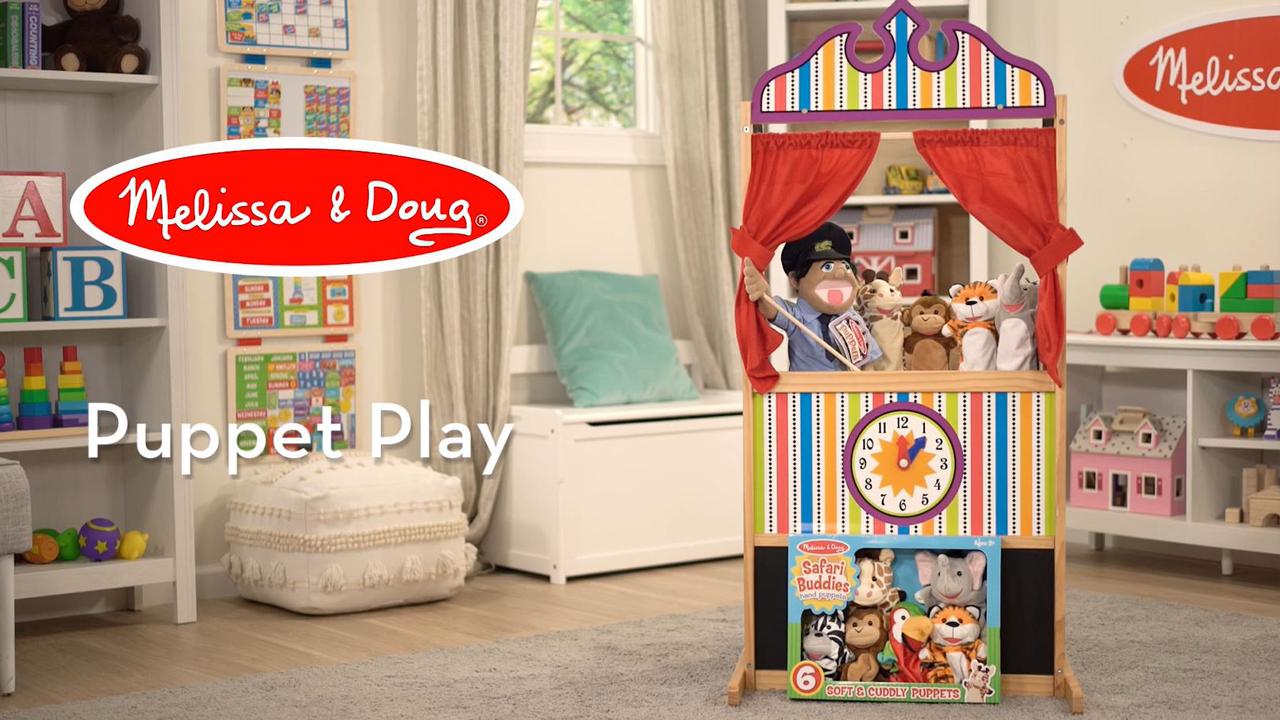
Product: Melissa & Doug Construction Worker Puppet with Detachable Wooden Rod for Animated Gestures
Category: Toys & Games | Puppets & Puppet Theaters | Hand Puppets
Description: Use one hand to manipulate the puppet's mouth and facial expressions, and the other to gesture with the wooden arm rod.
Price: $15.99
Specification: ProductDimensions:8x4.5x15inches|ItemWeight:11ounces|ShippingWeight:11ounces(Viewshippingratesandpolicies)|ASIN:B07KBNKZ6V|Itemmodelnumber:30355|Manufacturerrecommendedage:36months-15years